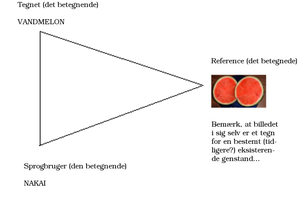
Semiotik
Peirce' semiotiske trekant.
Semiotik er læren om tegn.De central teoretiske spørgsmål i semiotik er hvordan tegn virker, hvordan de kan lagre og viderebringe information, og hvordan betydning skabes og forstås. Det centrale problem er, hvordan tegn kan bruges til at udveksle kommunikation mellem subjekter, som ikke har nogen ikke-semiotisk måde at vide om der er overenstemmelse mellem deres respektive fortolkninger af et bestemt tegn. Og at forstå forskelle og ligheder mellem sproglige og ikke sproglige tegnprocesser, og mellem menneskellige og ikke menneskelig brug af tegn. Semiotikkens centrale begreber er ud over tegnet begreber som betydning, fortolkning, kontekst, kode, information, kommunikation, medie og system. Semiotik kan bruges til at analysere tegnbrug og betydningen i sprog, billeder, handlinger, ritualer, myter og alle andre tegnsystemer og har siden 1960'erne haft en stor indflydelse på litteraturvidenskaben.